The Greencards

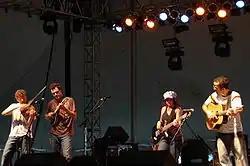
The Greencards in concert in 2007

Considered by critics to be part of the progressive bluegrass ("newgrass") musical school, The Greencards draw from a wide variety of musical influences, ranging from Bob Dylan and the Beatles to the Celtic tone of Irish traditional music, gypsy themes, and Latin sounds. Despite the wide array of influences that shape their music, The Greencards have always maintained a distinctively Americana sound. While the various sounds that influence their work are always detectable, none ever dominate the band's music. Jim Abbott of the "Tribune News Service" described The Greencards as polished, "earthy, charming roots music with a sophisticated sheen", but noted that some bluegrass purists may miss the vocal idiosyncrasies that can be found on other acts such as the Del McCoury Band. Their appeal has been attributed to both their "instrumental dexterity" as well as the manner in which they both revere and flaunt bluegrass conventions. The progressive nature of The Greencards' bluegrass sound has been compared to Nickel Creek and Alison Krauss & Union Station.